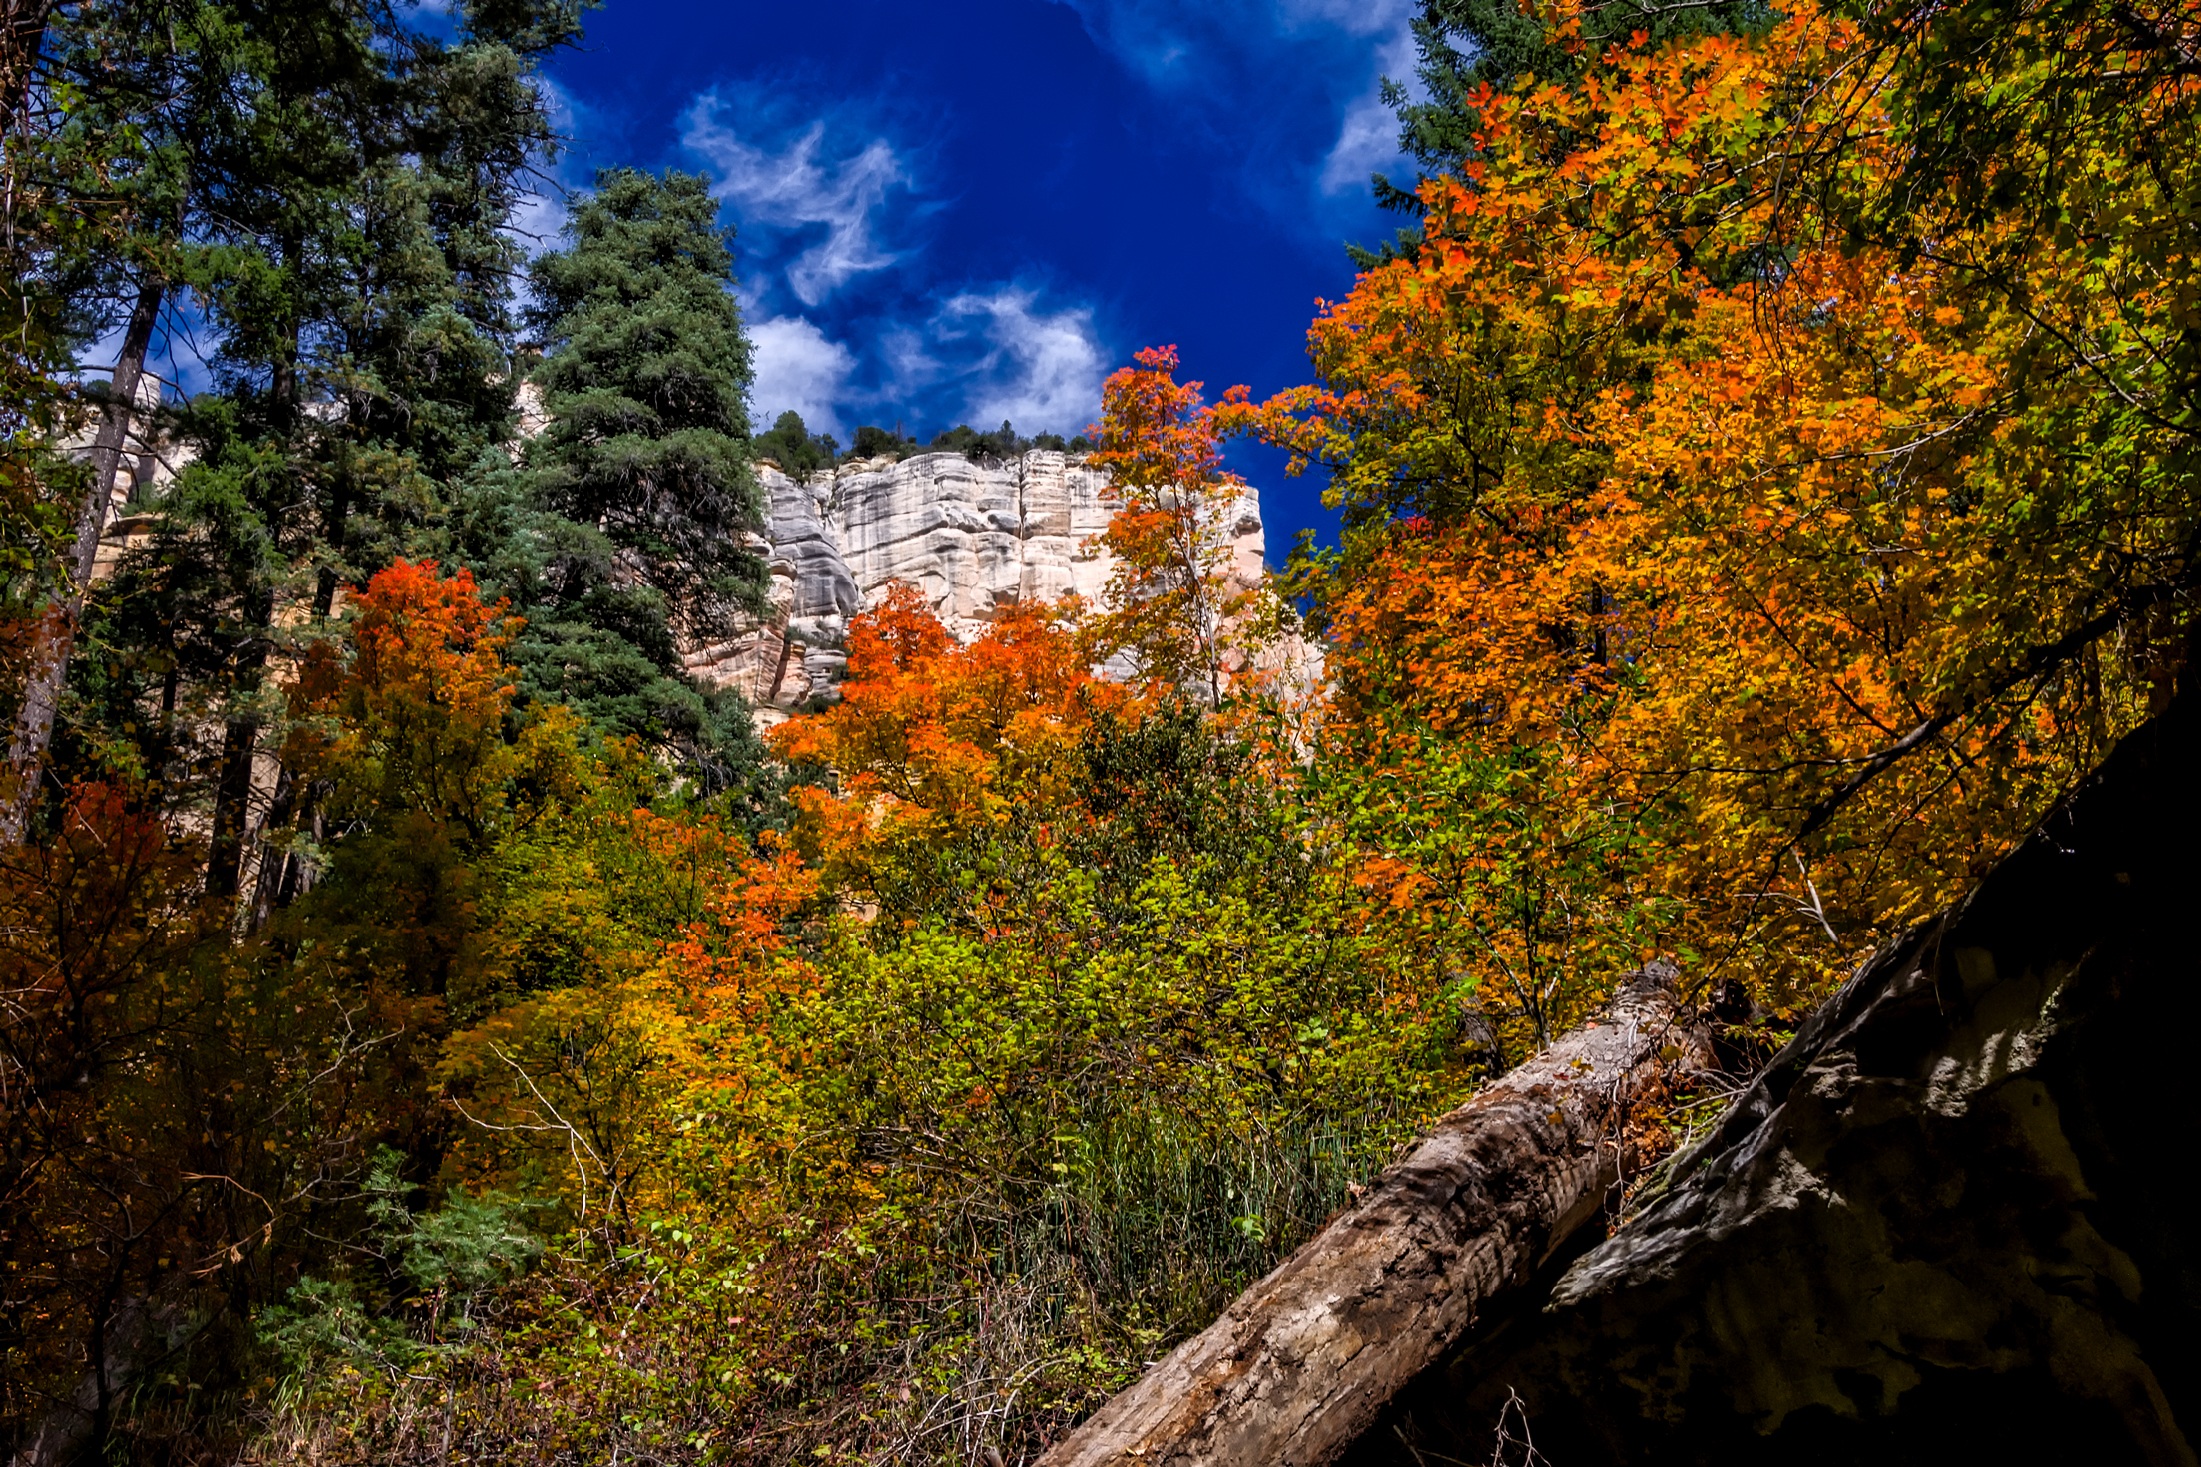
landscape, tree, nature, forest, wilderness, branch, mountain, plant, leaf, fall, flower, country, autumn, colorful, season, arizona, trees, outdoors, woods, hdr, mountains, deciduous, woodland, habitat, ecosystem, natural environment, woody plant